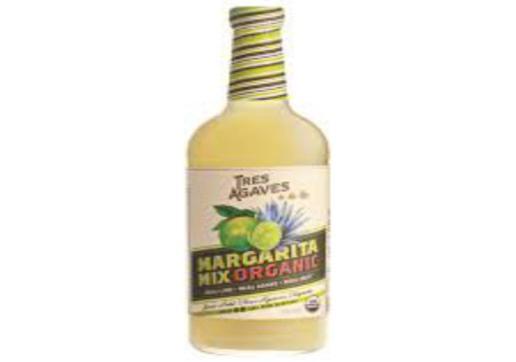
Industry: Food